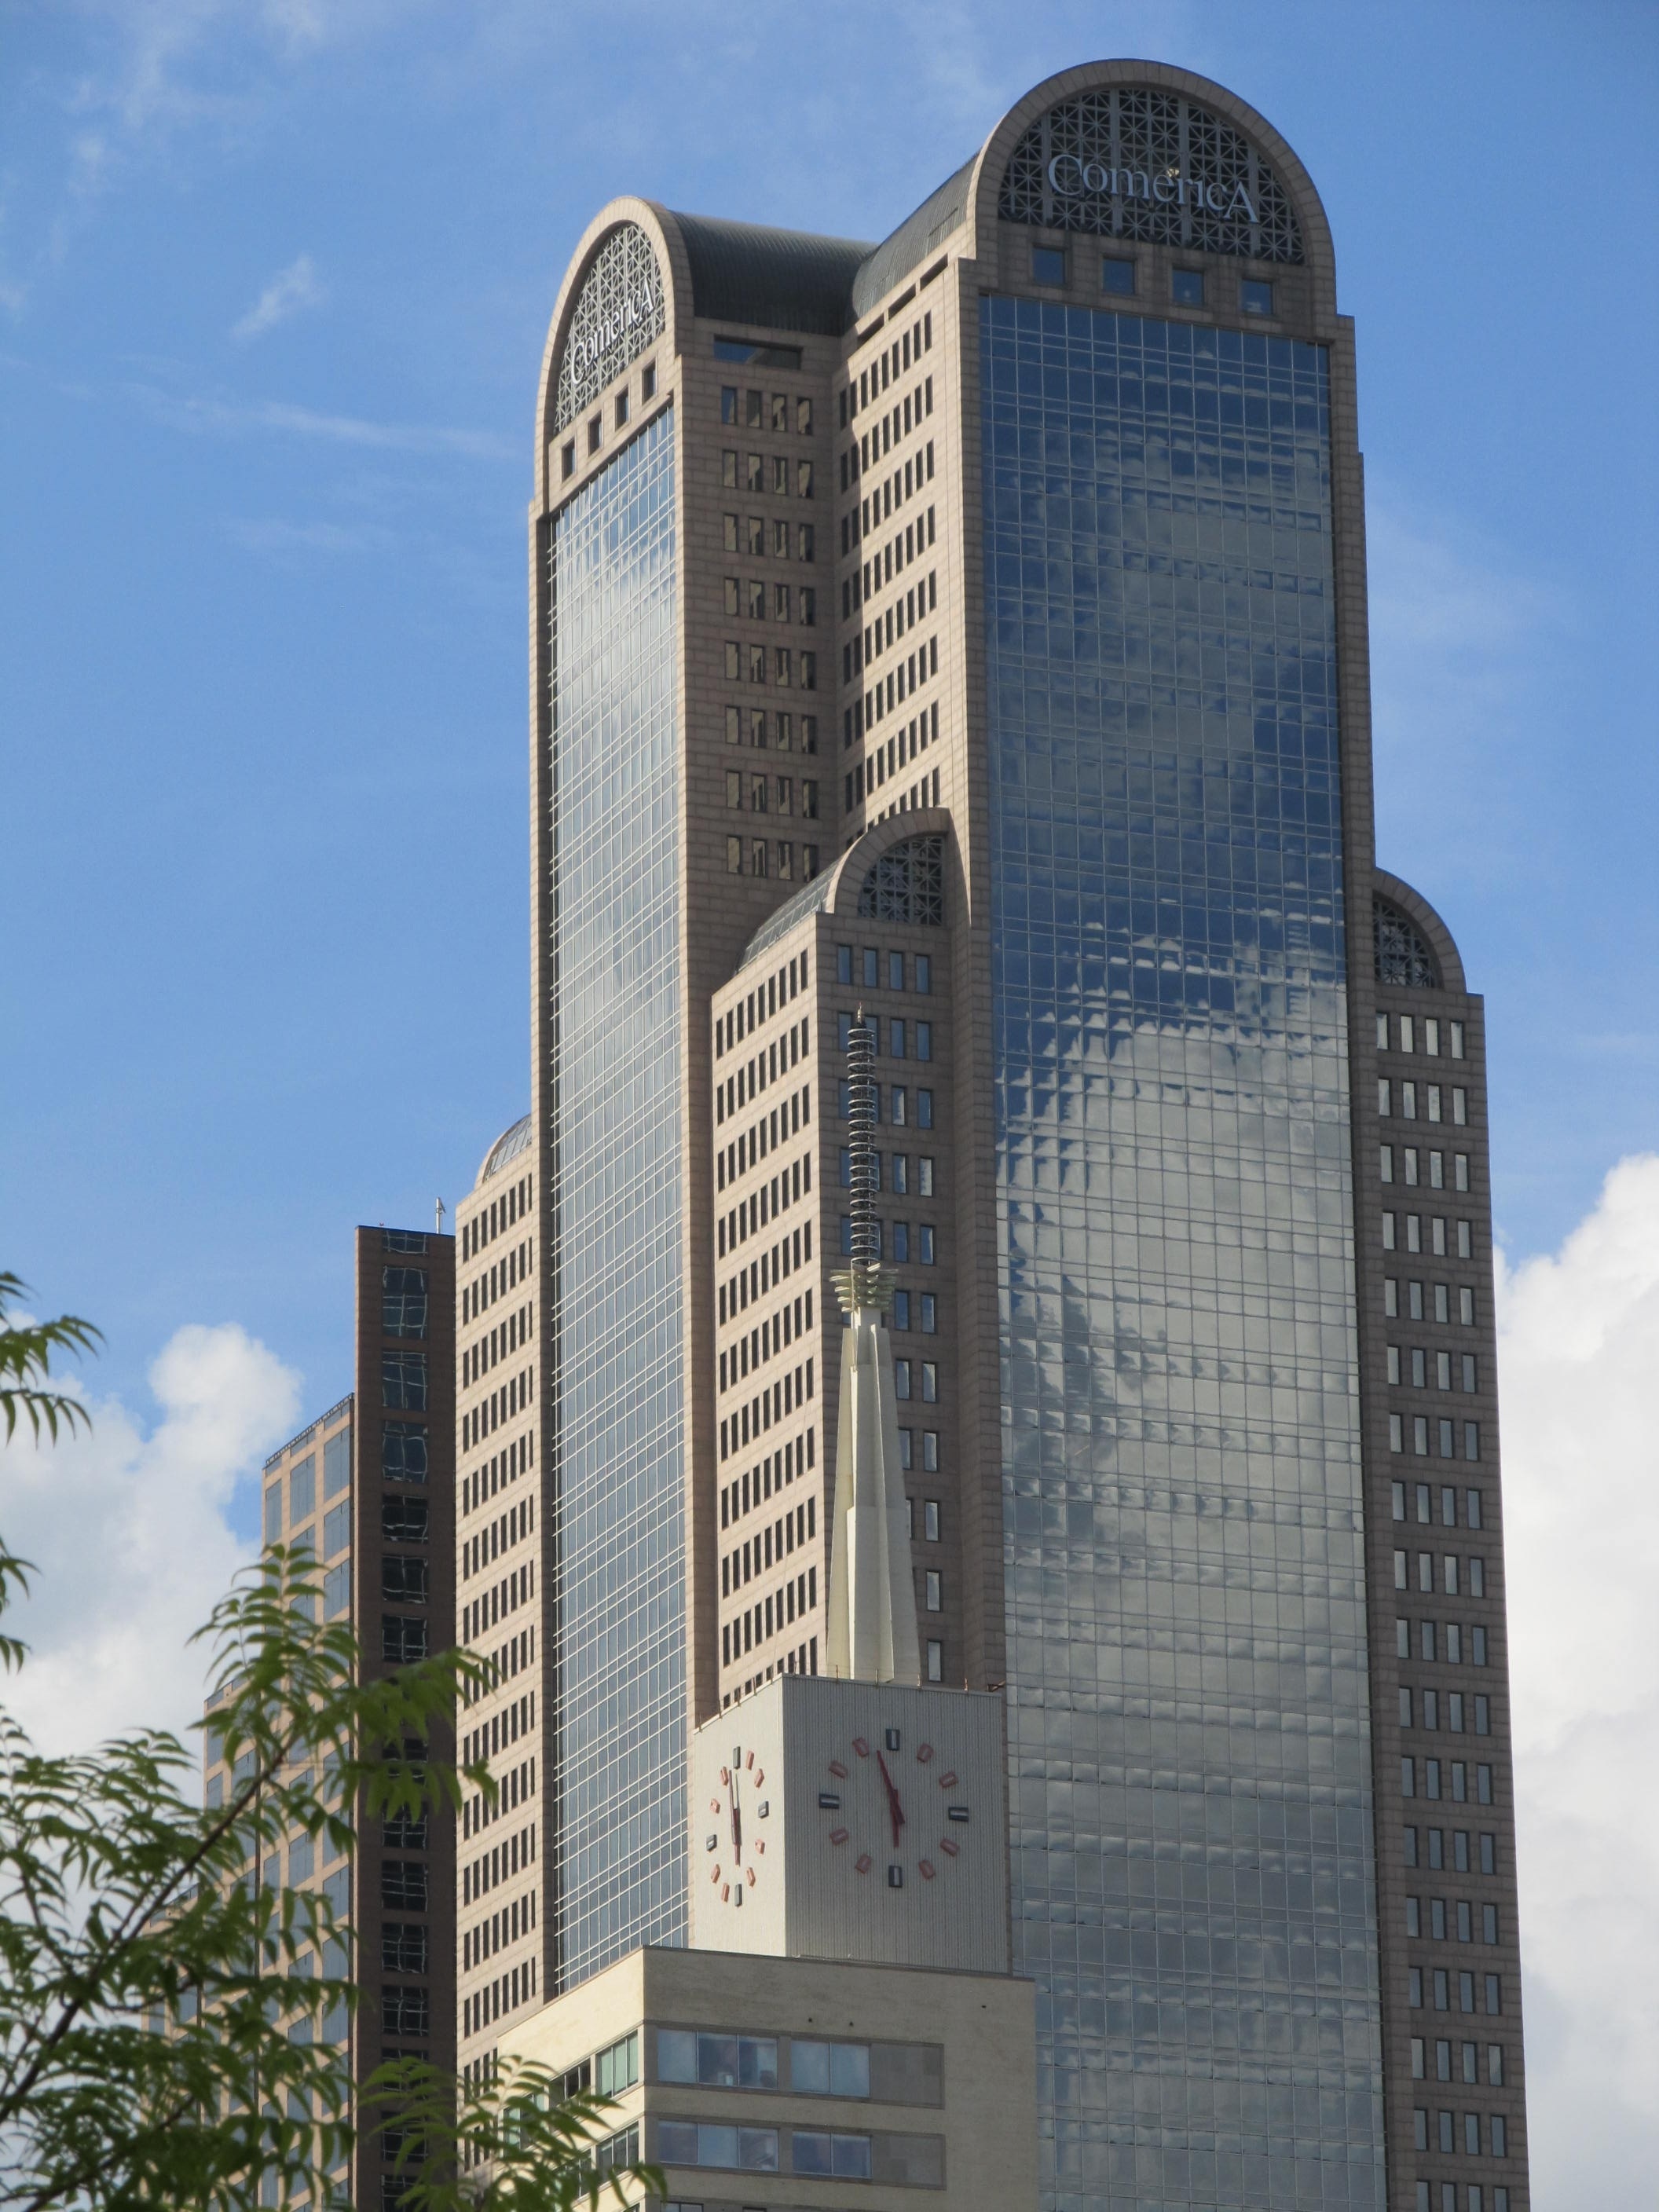
architecture, skyline, glass, building, skyscraper, urban, cityscape, downtown, tower, corporate, office, landmark, facade, industry, business, tower block, buildings, texas, dallas, commerce, headquarters, metropolis, condominium, glass facade, office buildings, high rise buildings, metropolitan area